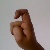
The image shows a hand gesture representing the letter 'X' in Indian Sign Language.